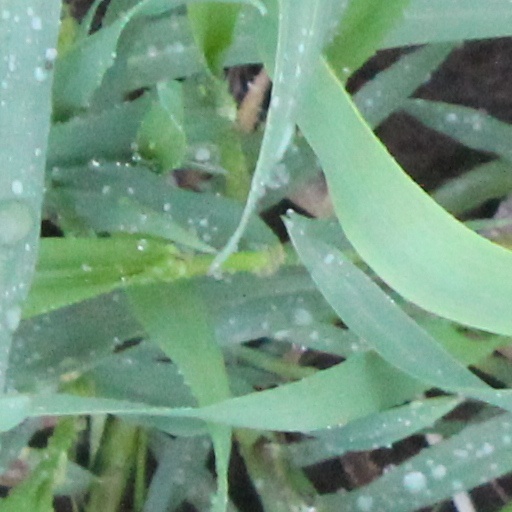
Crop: wheat